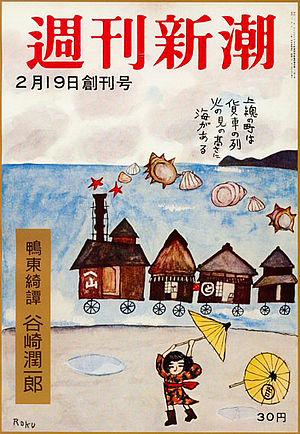
Le Shūkan Shinchō est un hebdomadaire japonais publié par l'éditeur Shinchōsha. Il est l'un des principaux magazines d'actualités du pays et l'un des plus respectés. C'est également le premier hebdomadaire japonais à avoir été fondé par une maison d'édition n'appartenant pas à un grand journal.